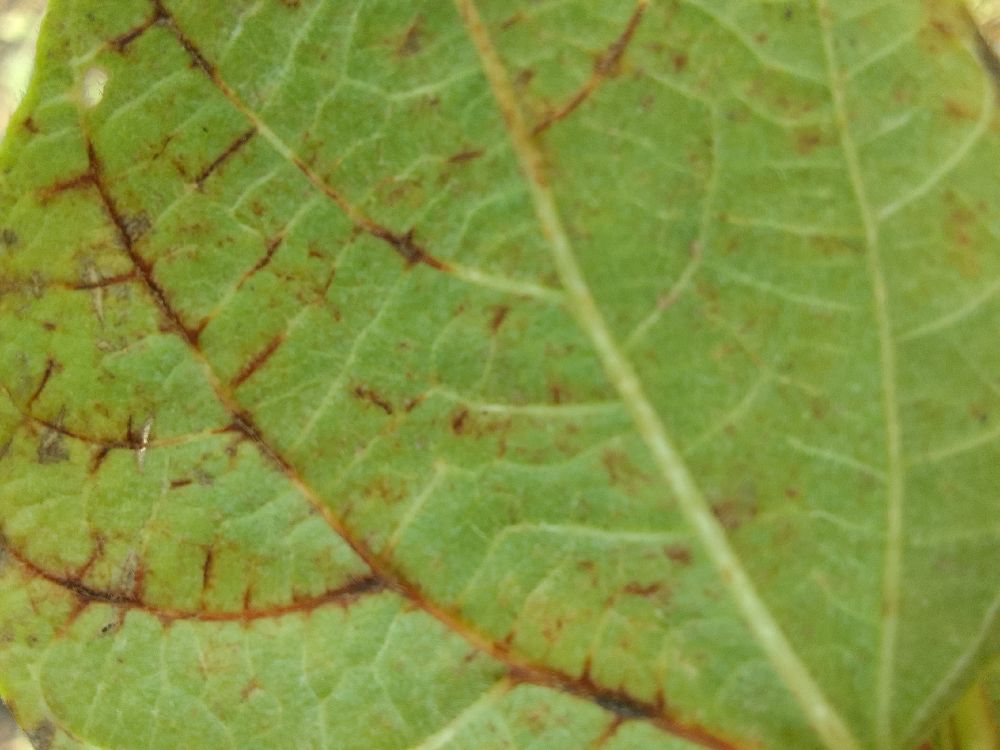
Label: anthracnose